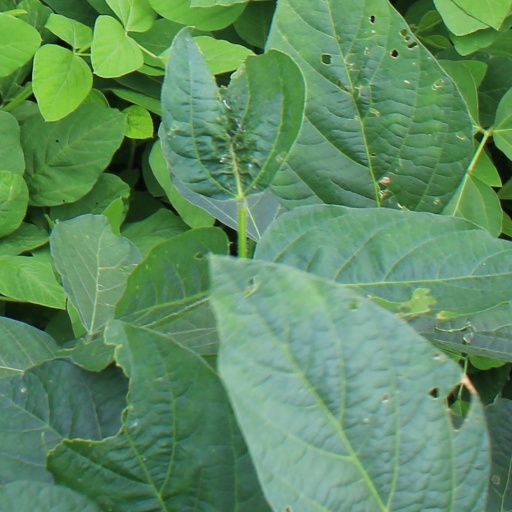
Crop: soybean